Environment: real
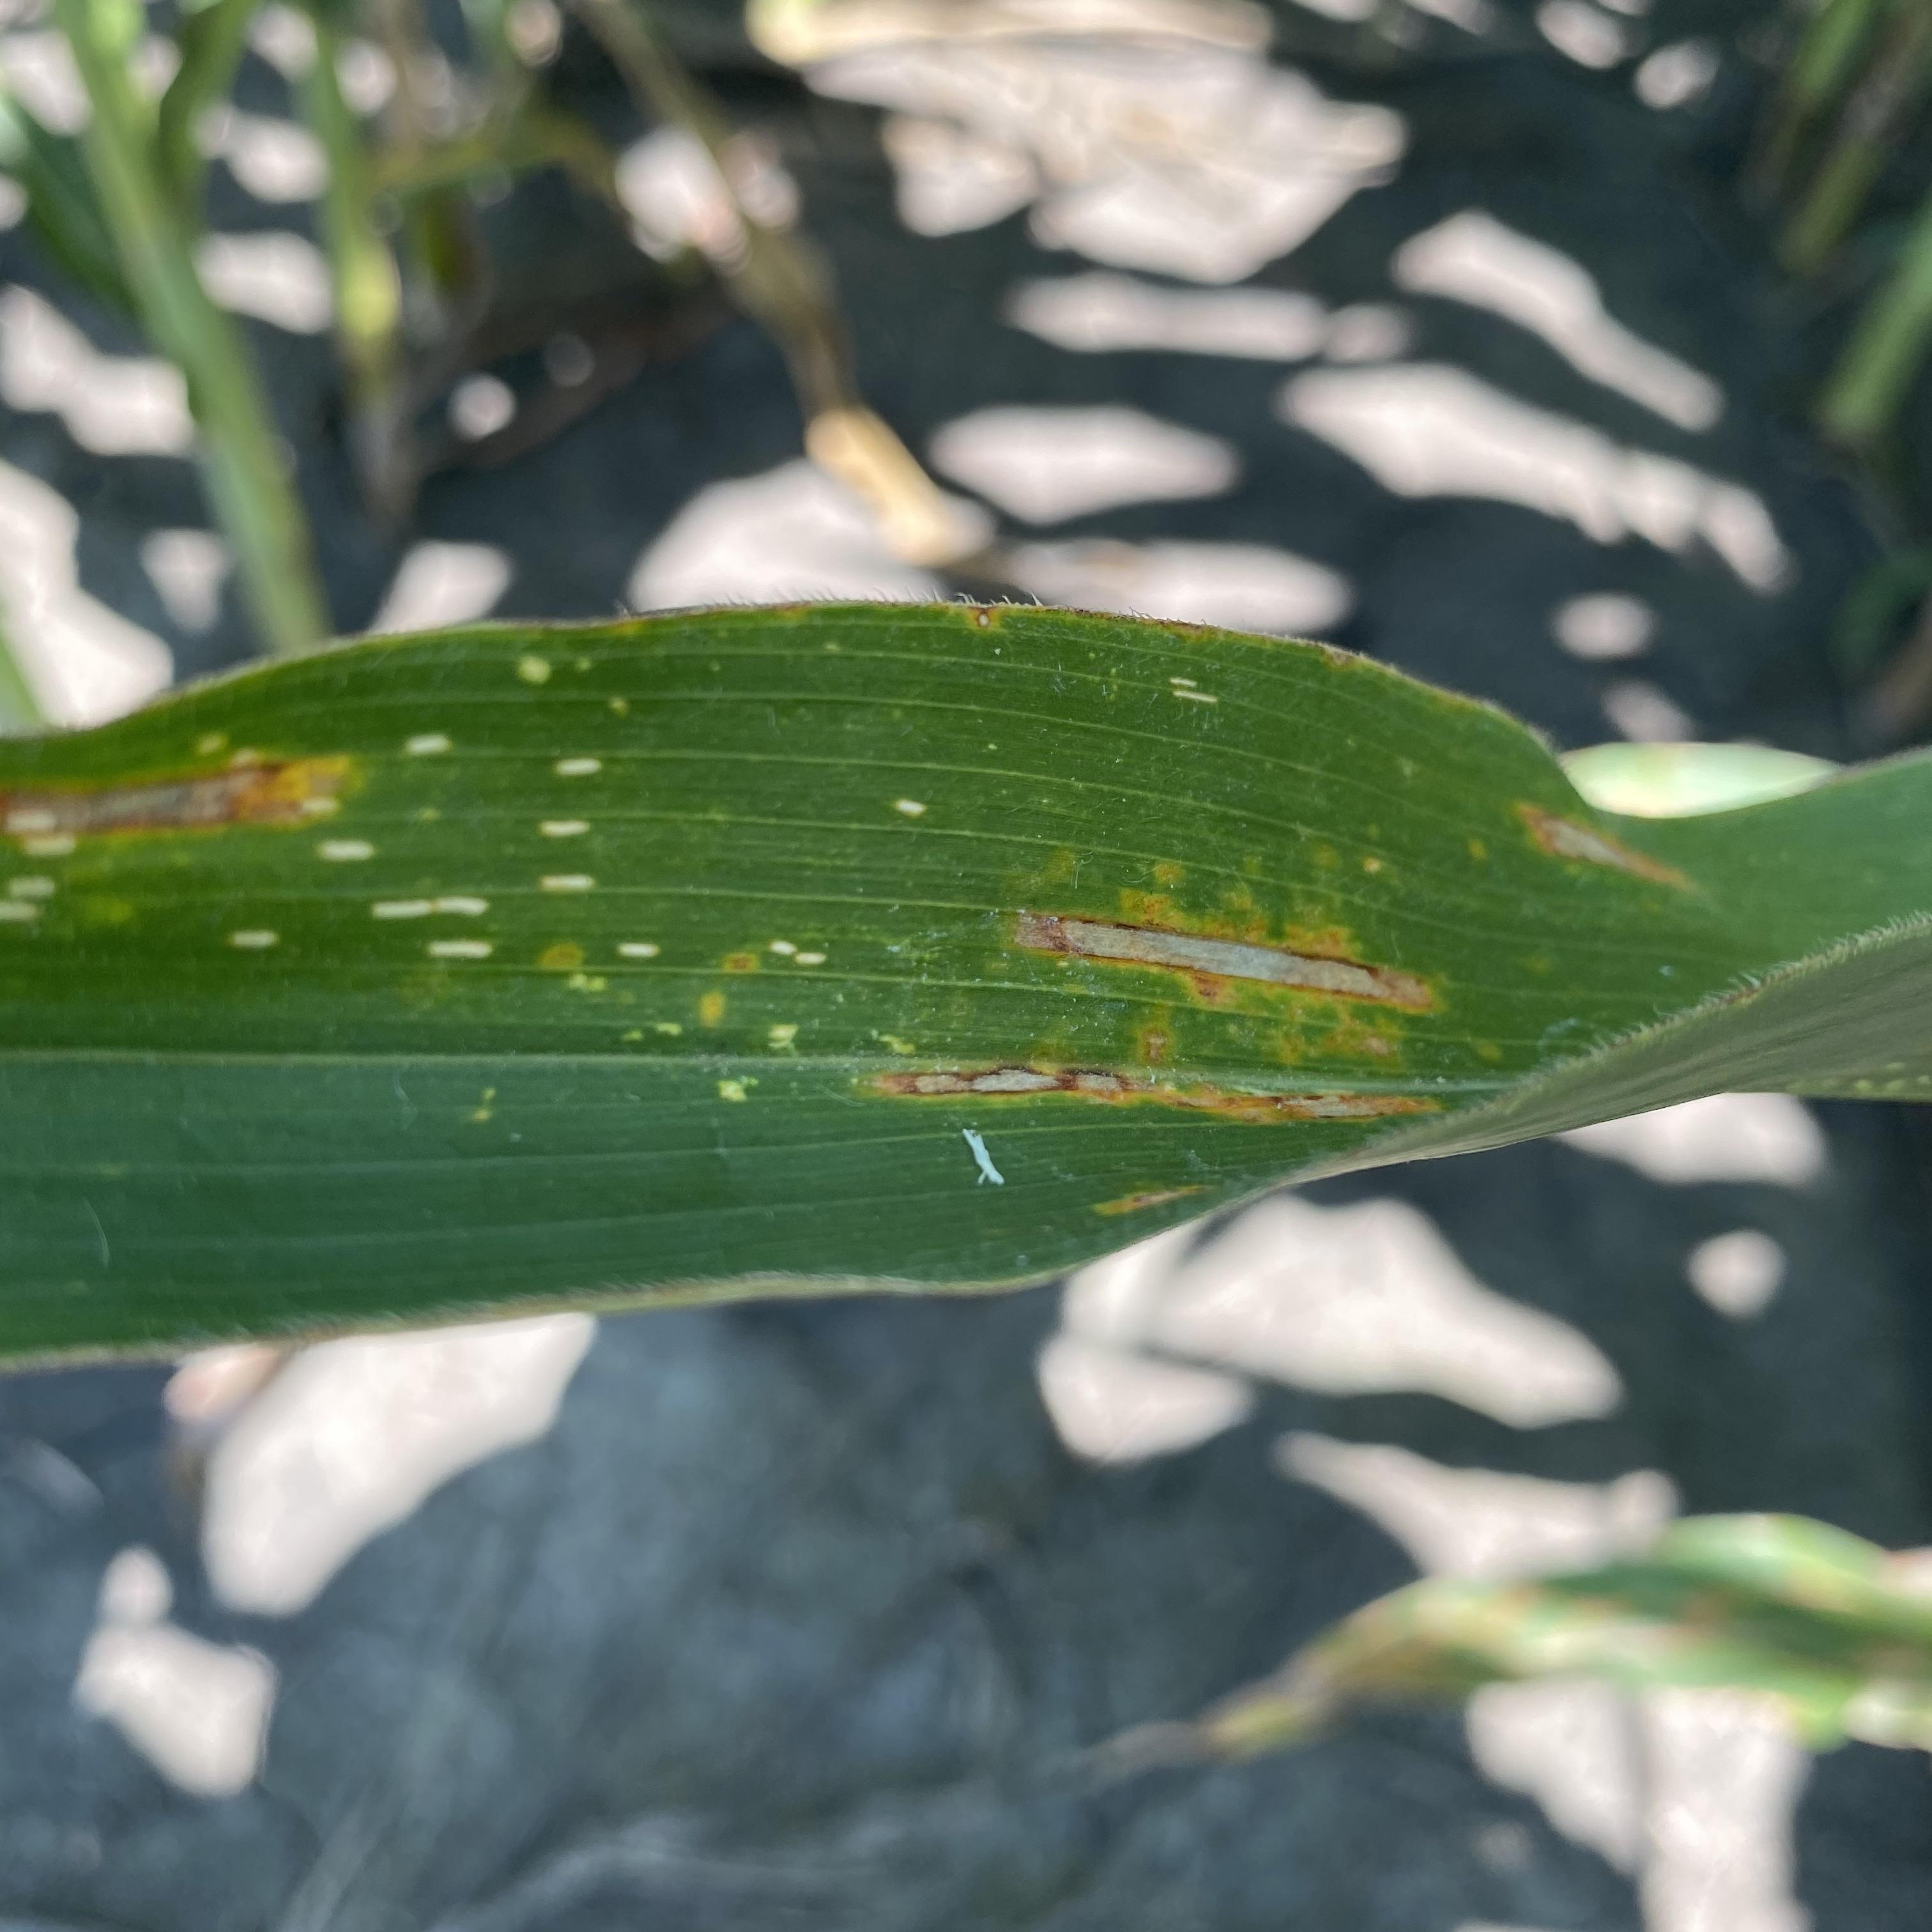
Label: gray_leaf_spot